Jesse C. Adkins

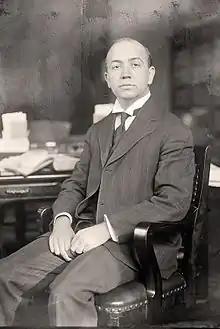

Jesse Corcoran Adkins (April 13, 1879 – March 29, 1955) was a United States district judge of the United States District Court for the District of Columbia.